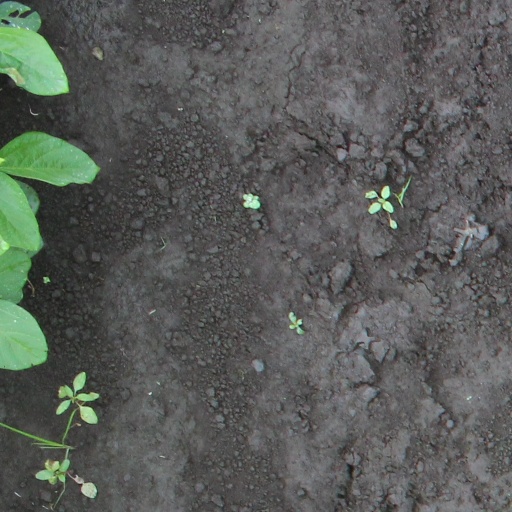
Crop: soybean